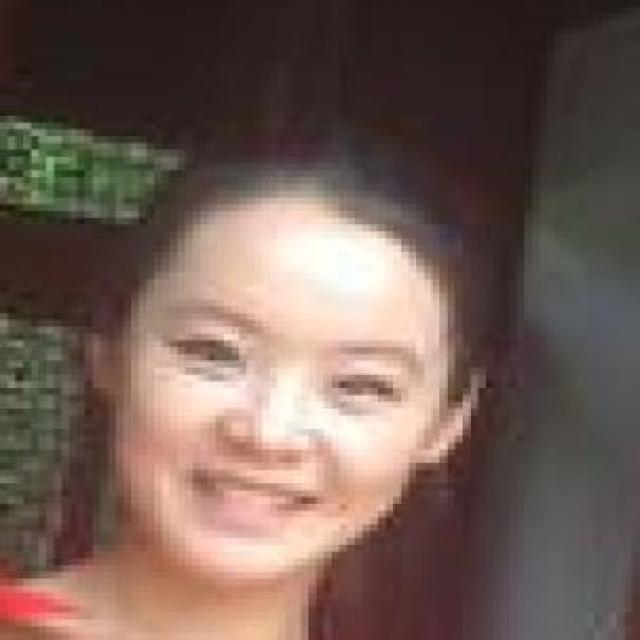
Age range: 21-44